1920 (film)

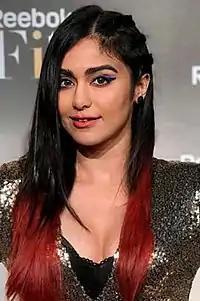
Sharma made her film debut with "1920".

Director Vikram Bhatt's previous films "Aap Mujhe Achche Lagne Lage" (2002), "Deewane Huye Paagal" (2005) and "Life Mein Kabhie Kabhiee" were termed as box-office failures in the media. Speaking in corroboration, Bhatt felt the need for introspection for making inconsequential cinema. His desire to make a horror film stemmed from the visuals of a chariot riding through the mist that constantly played in his mind. Claiming it to be his most ambitious project to date, Bhatt took a year and a half to complete the script, which was more powerful than his earlier film "Raaz" (2002).